Joseph Kramer (sexologist)

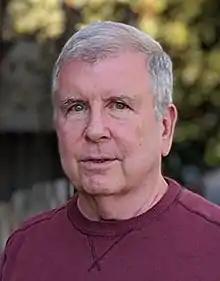
Joseph Kramer in 2020

Joseph Kramer or Joe Kramer (born 1947) is an American sexologist, filmmaker and somatic sex educator. He is the founder of the Body Electric School and of the profession of Sexological Bodywork.